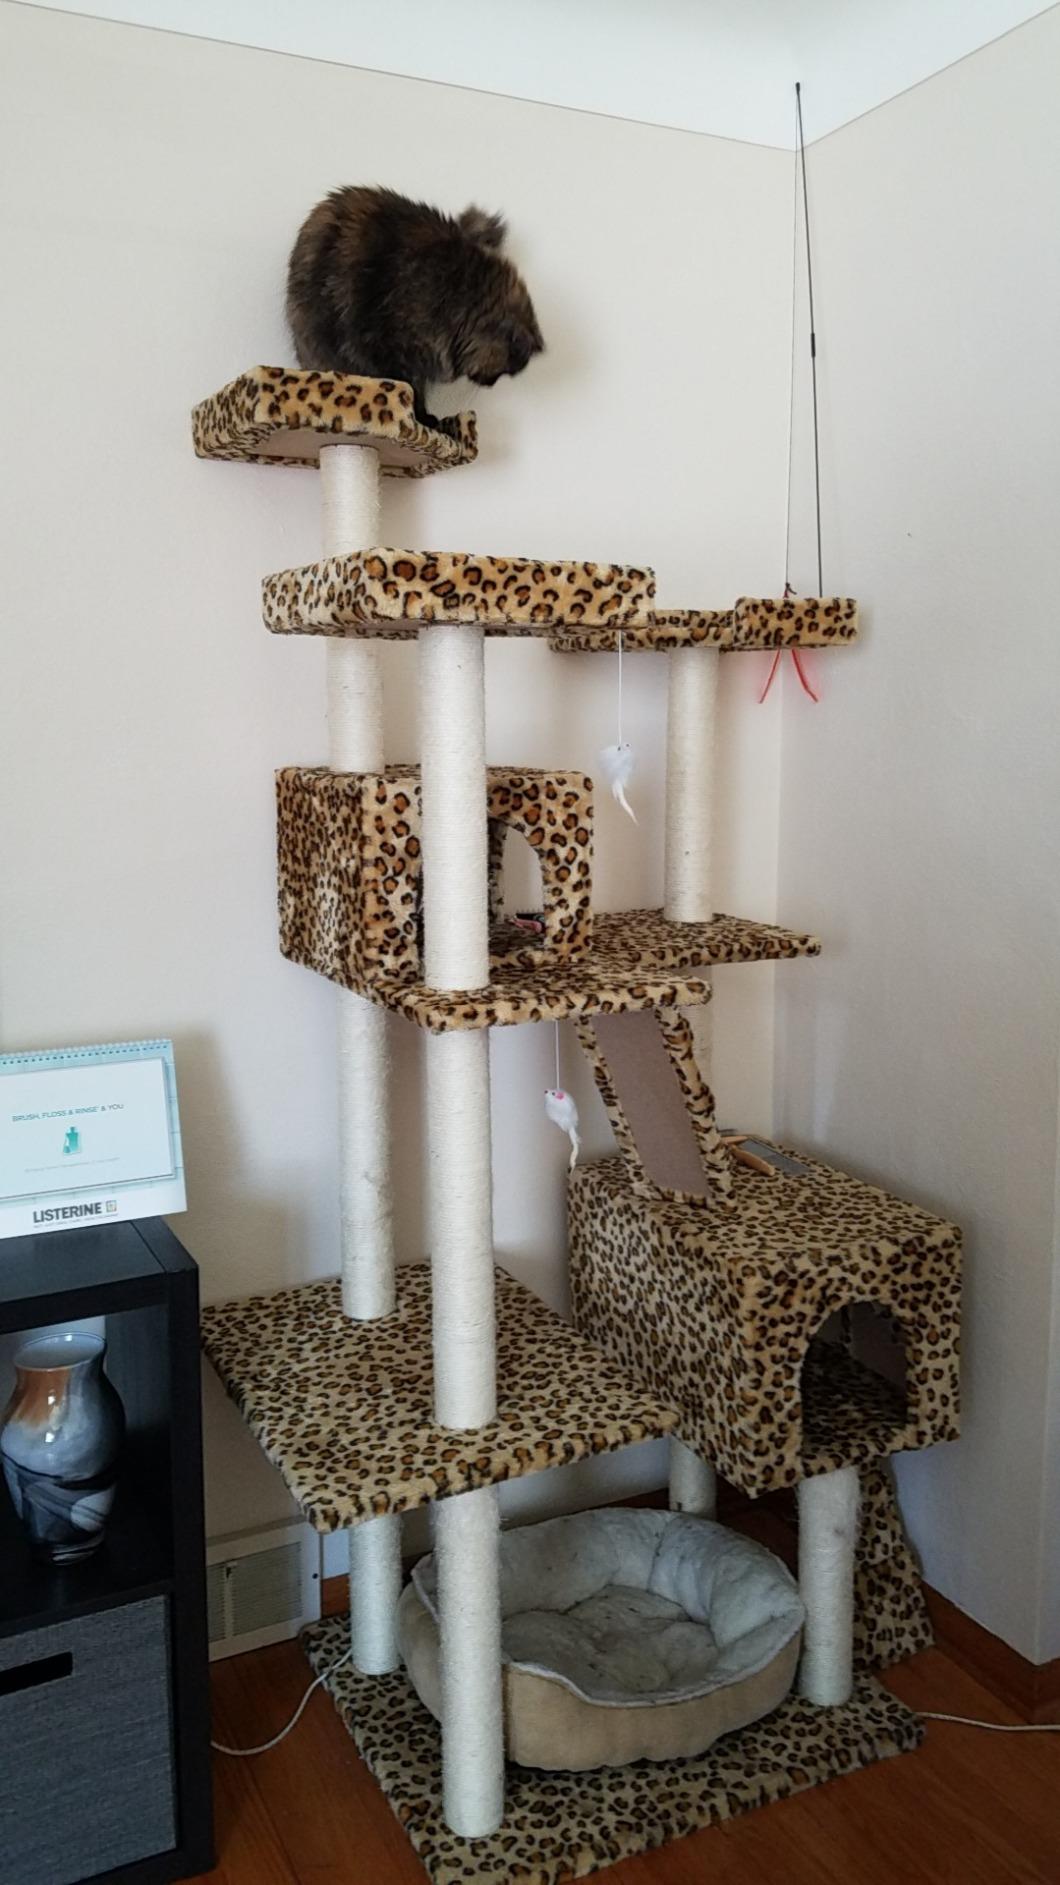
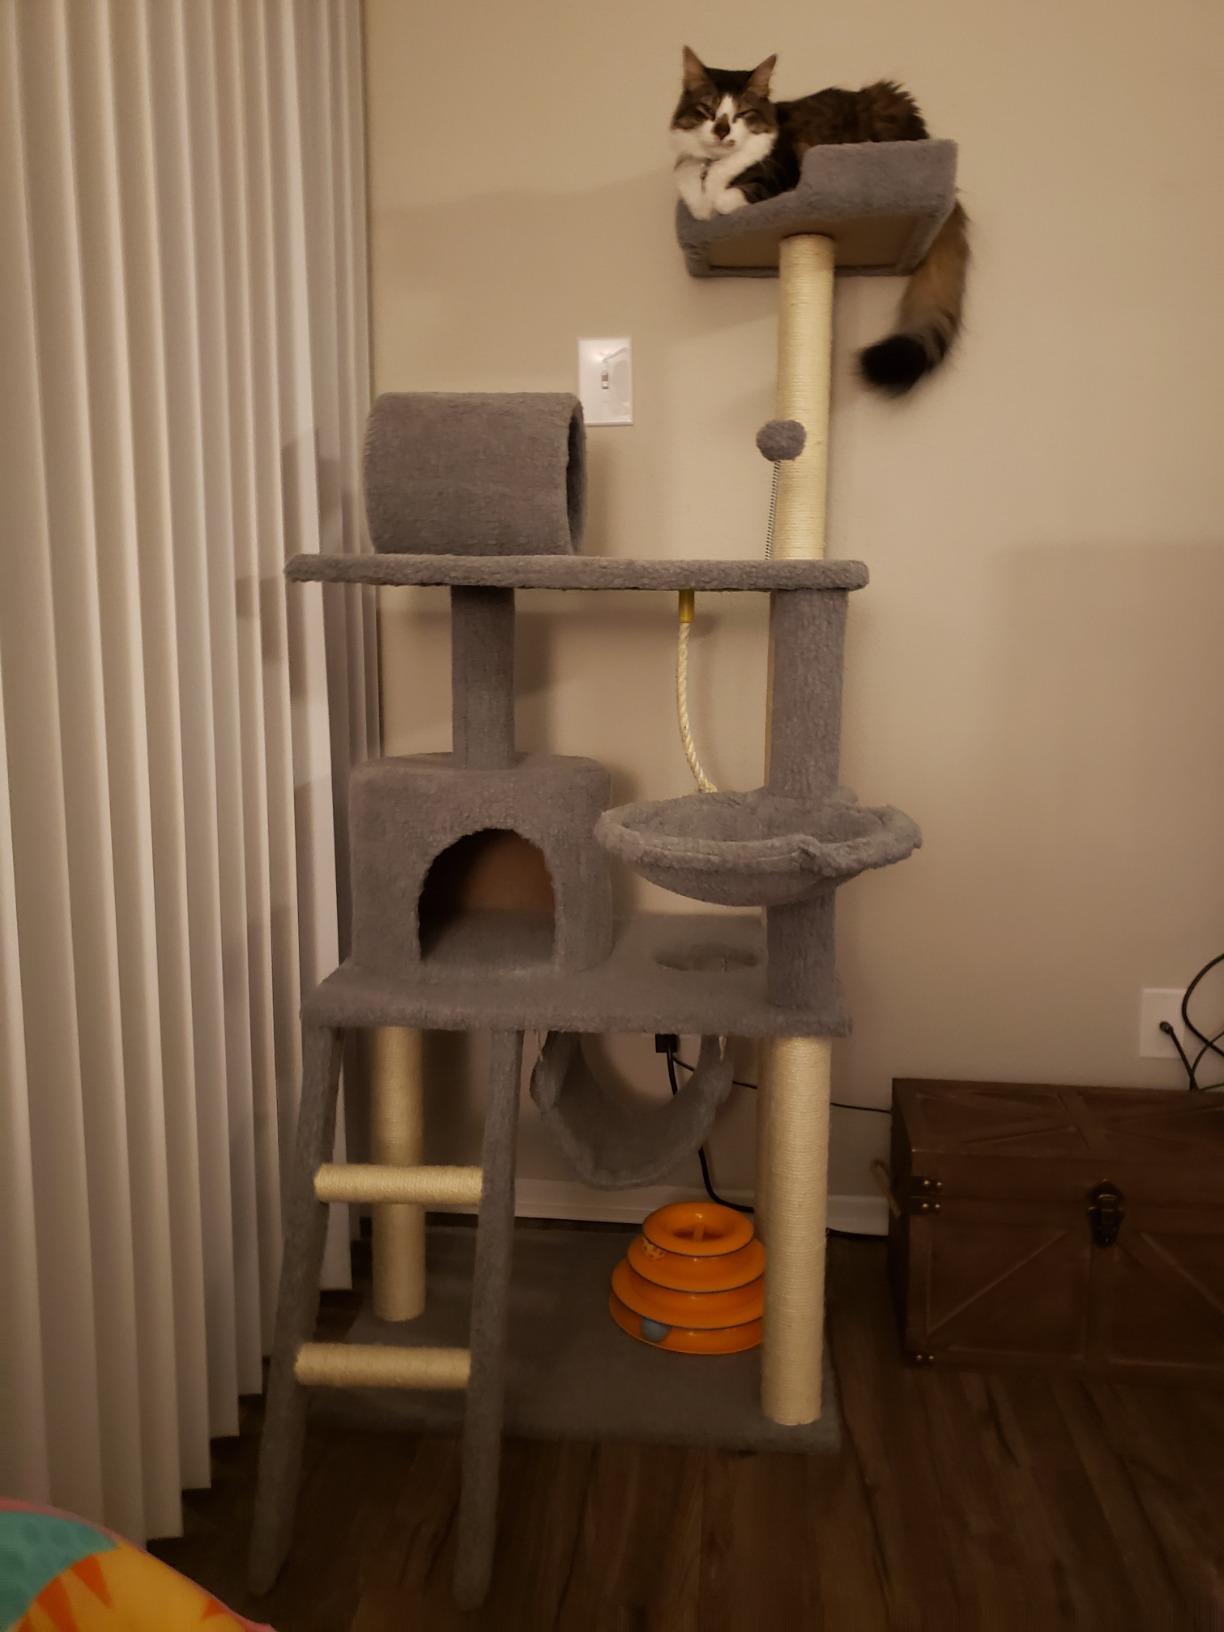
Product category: items_cat tree
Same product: no